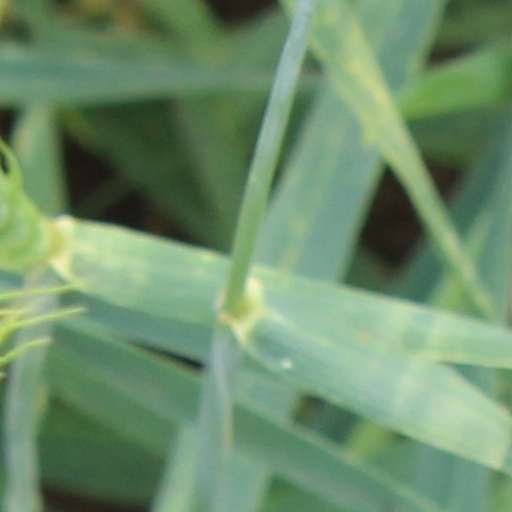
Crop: wheat